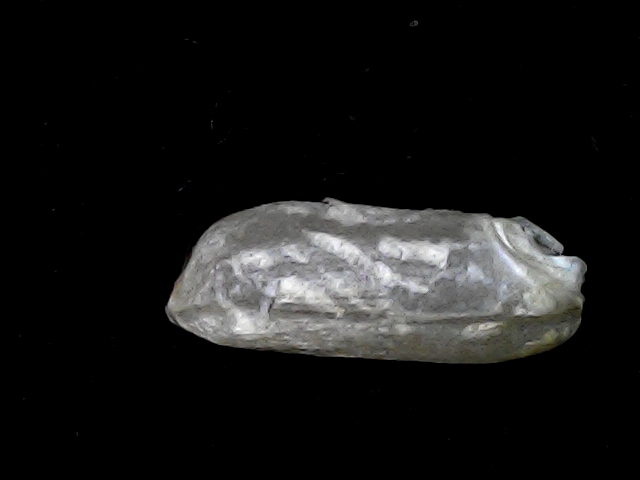
Rice variety: BD51